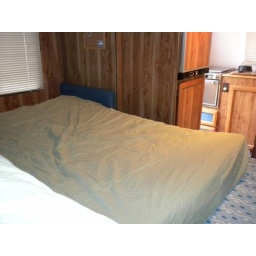
view from the over cab bed with the sofa bed opened